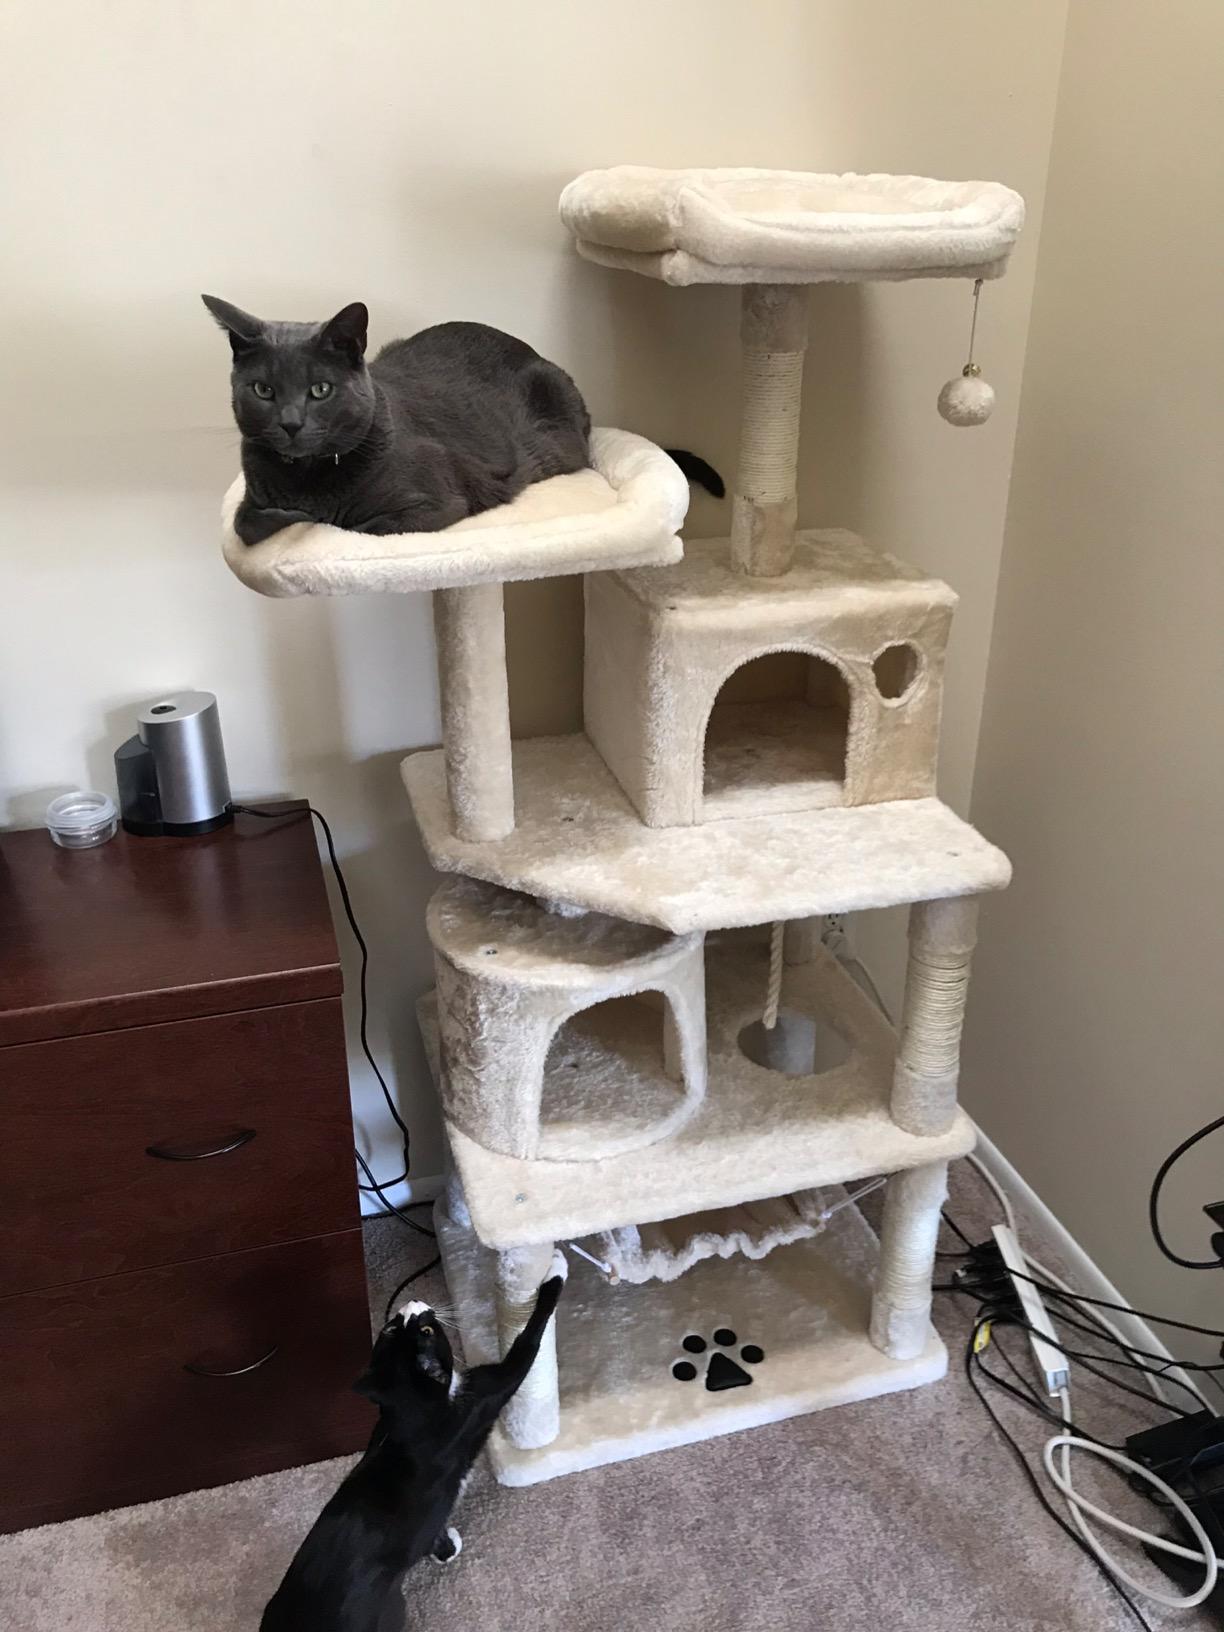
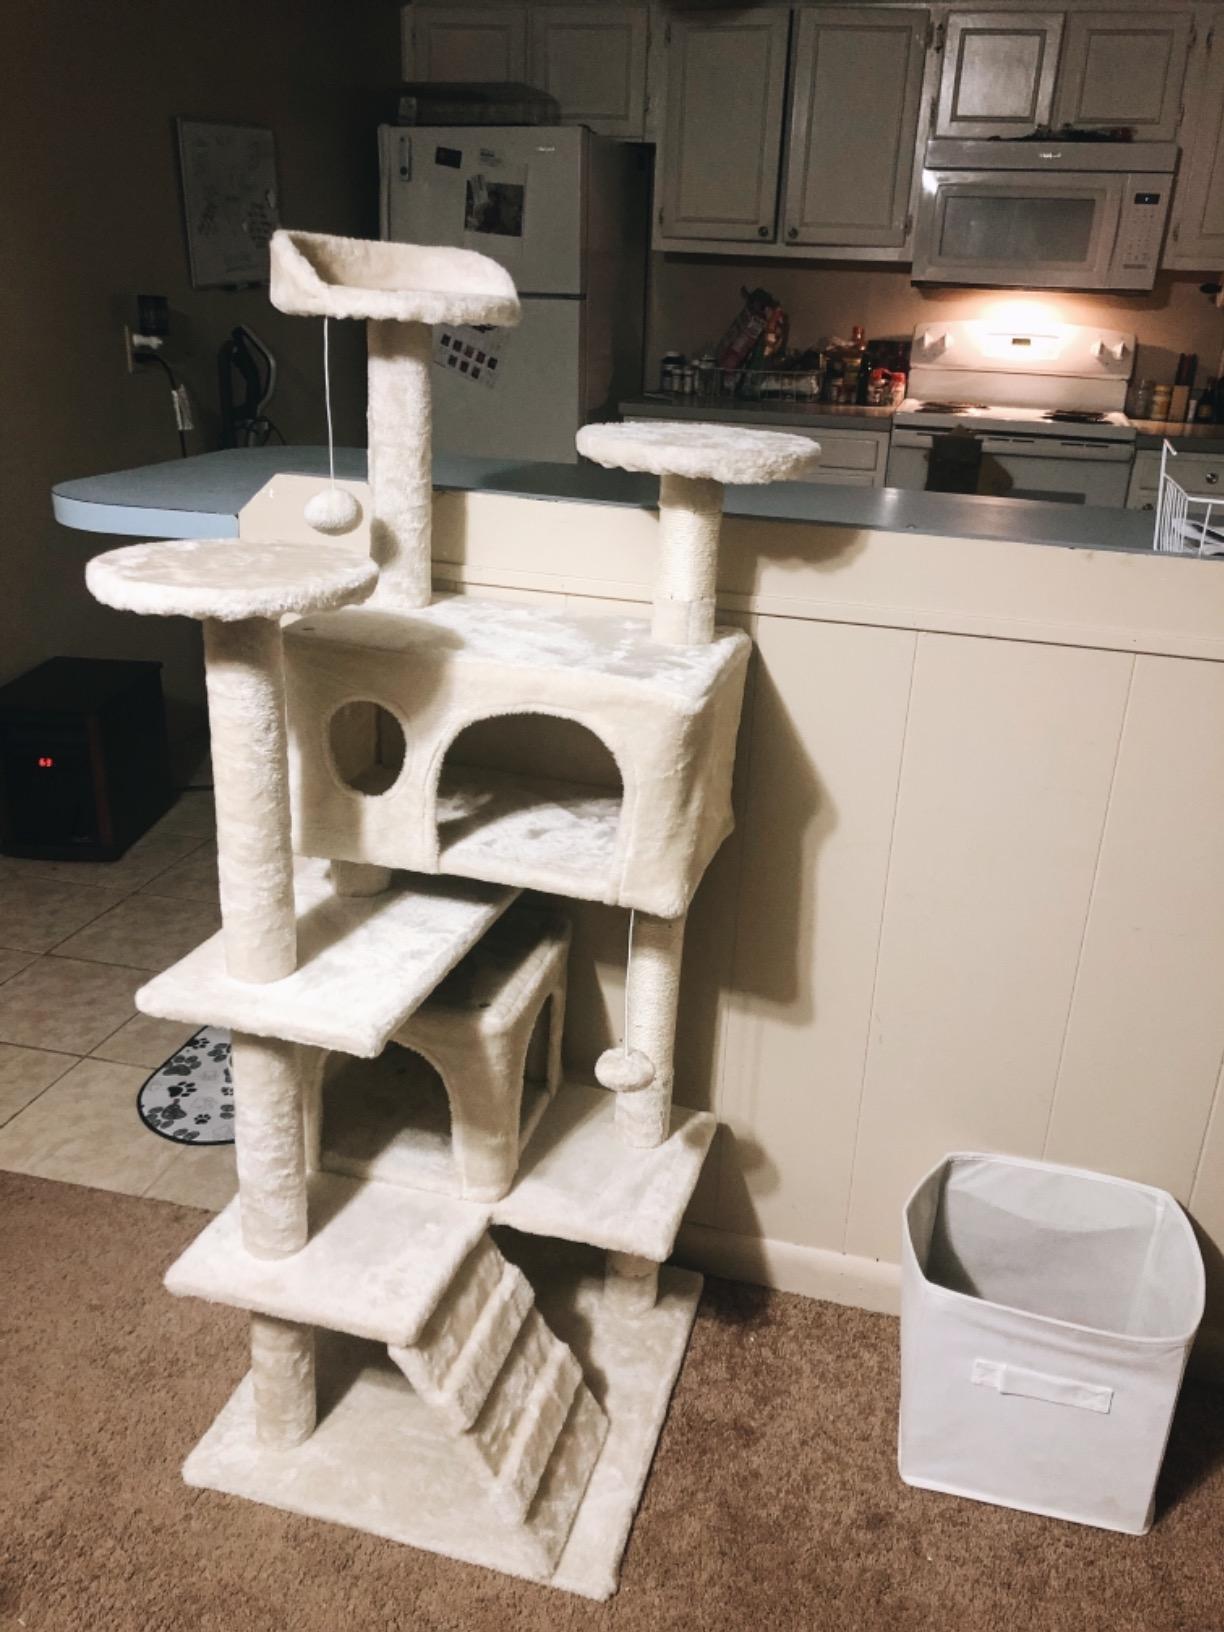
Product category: items_cat tree
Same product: no